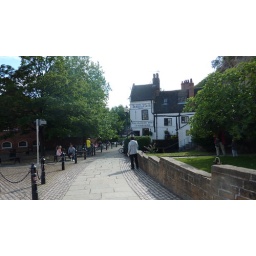
By the castle walls and built into them, one of the oldest inns in the world